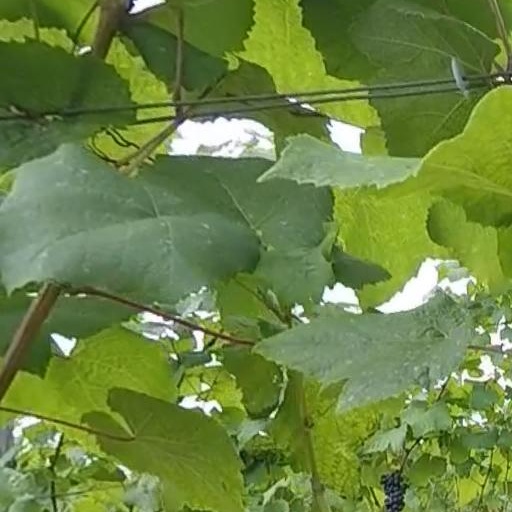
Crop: grape